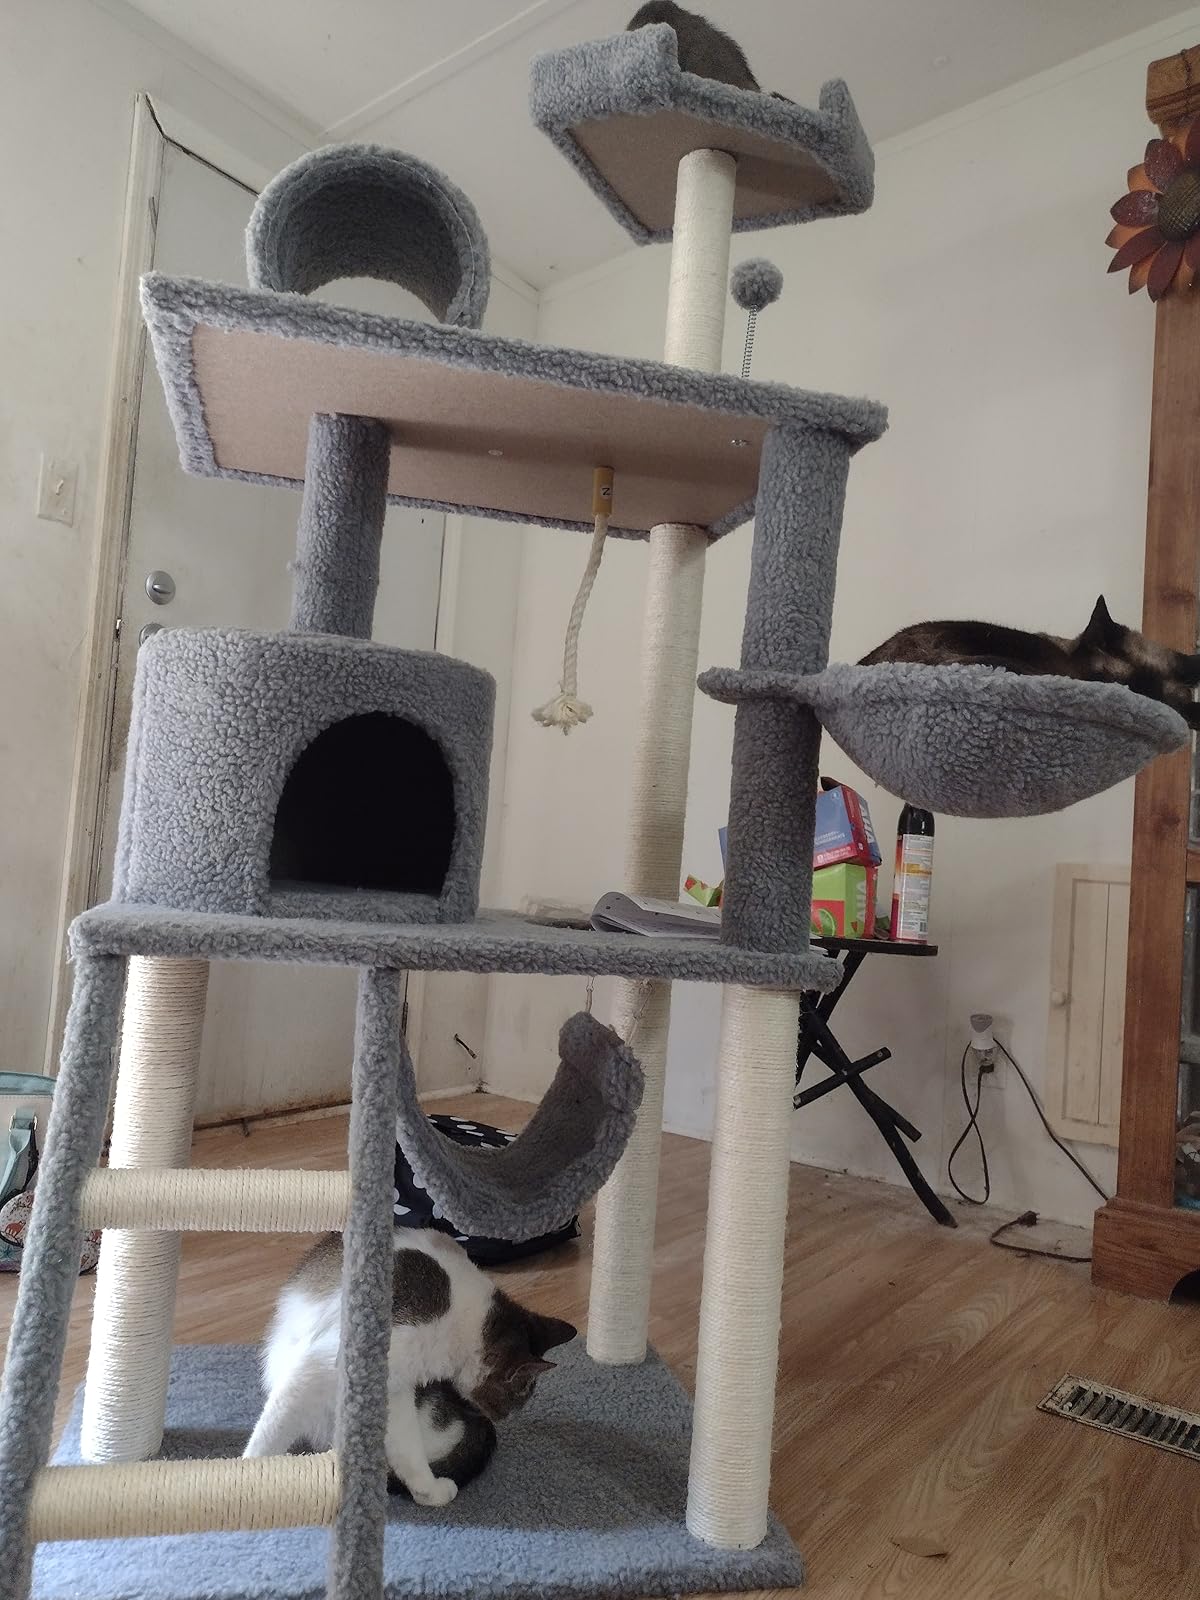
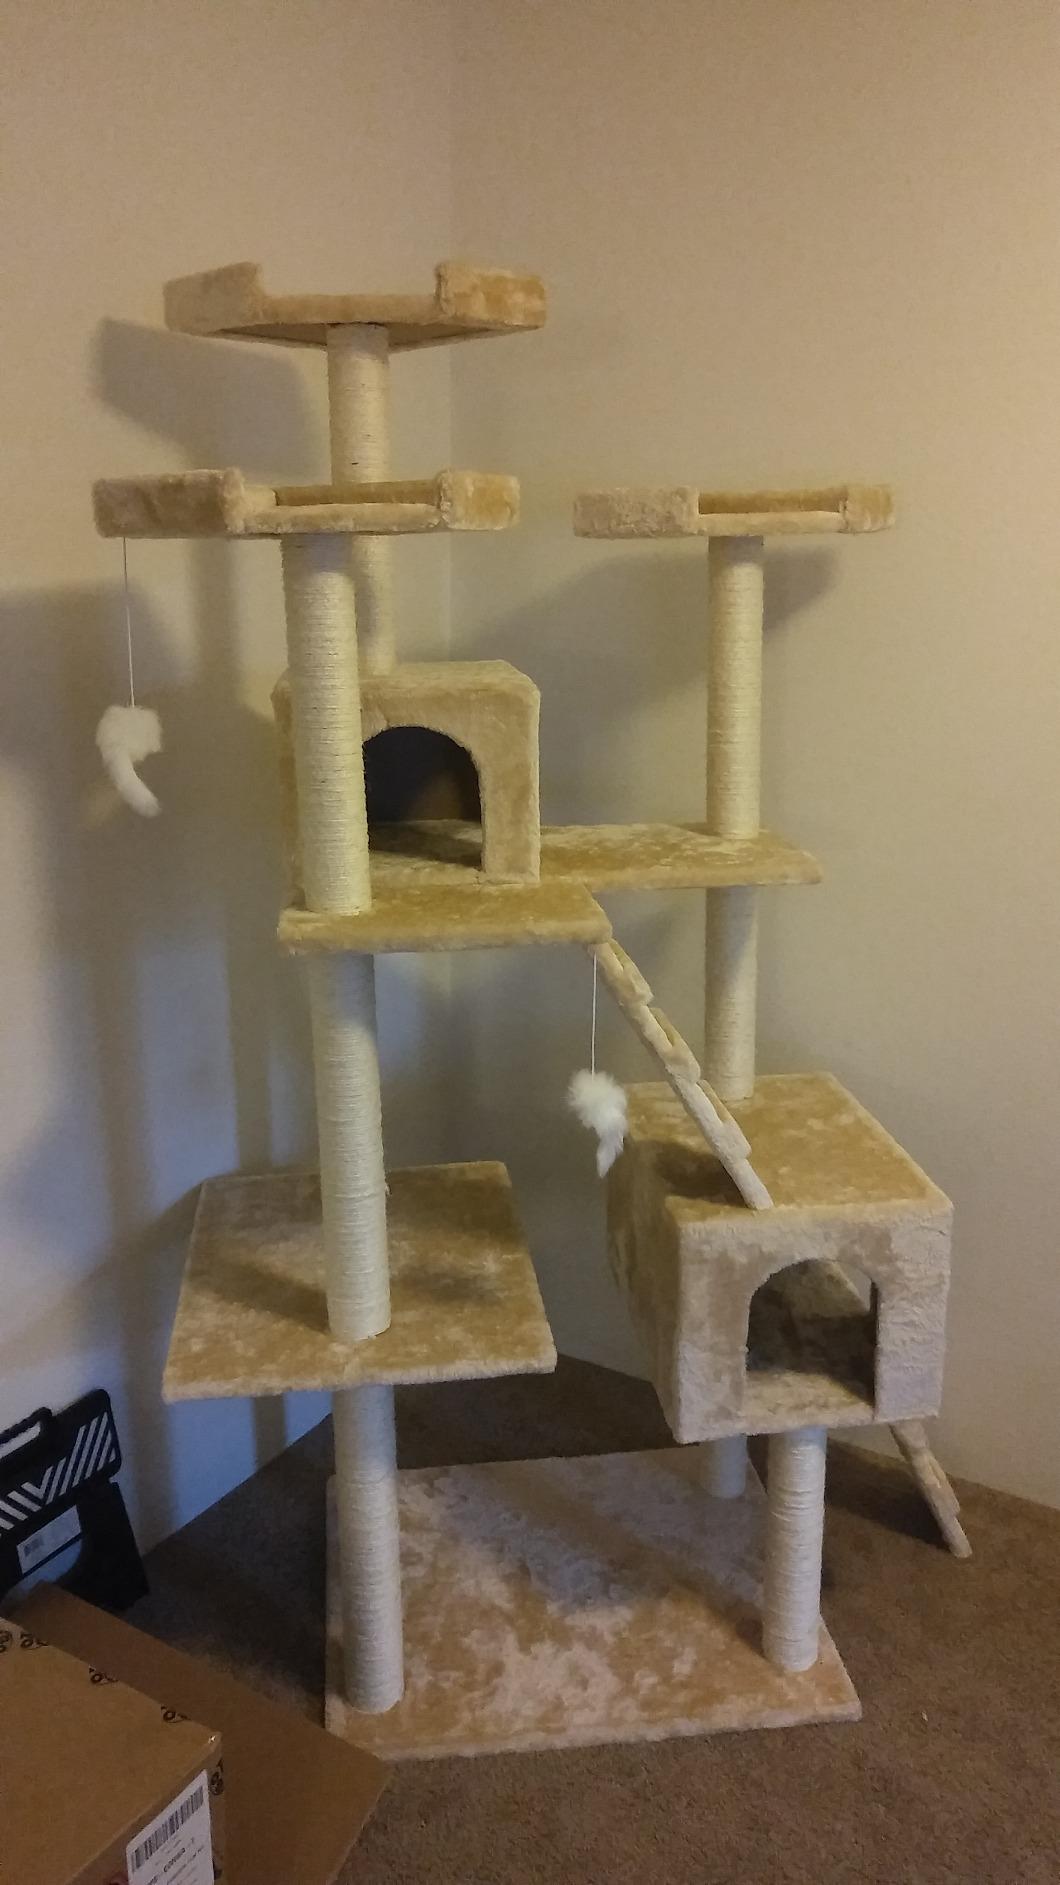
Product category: items_cat tree
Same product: no